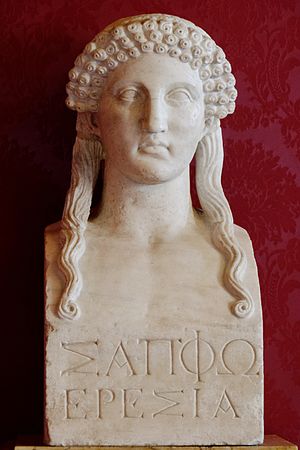
Sapfo
Sapfo eller Sappho er oldtidens mest kendte kvindelige digter og en af de ni kanoniske græske lyrikere. Hun levede på øen Lesbos og digtede på den æoliske dialekt. En del af hendes digte handler om kærlighed til kvinder, og Sapfos digtning på øen Lesbos har derfor lagt navn til den lesbiske kærlighed.